Istanbul pogrom

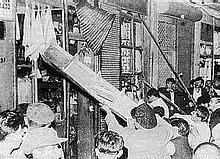
Turkish mob attacking Greek property

The Istanbul pogrom, also known as the Istanbul riots, were a series of state-sponsored anti-Greek mob attacks directed primarily at Istanbul's Greek minority on 6–7 September 1955. The pogrom was orchestrated by the governing Democrat Party in Turkey with the cooperation of various security organizations (Tactical Mobilisation Group, Counter-Guerrilla and National Security Service). The events were triggered by the bombing of the Turkish consulate in Thessaloniki, Macedonia, Greece, – the house where Mustafa Kemal Atatürk was born in 1881. The bomb was actually planted by a Turkish usher at the consulate, who was later arrested and confessed. The Turkish press was silent about the arrest, and instead, it insinuated that Greeks had set off the bomb.